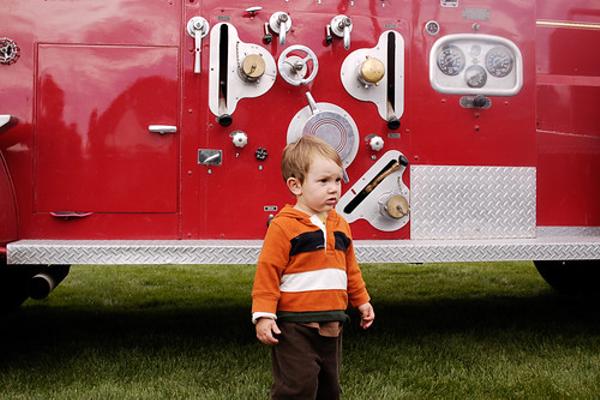
回答: 火を消してたら幼少期に戻っちゃった!